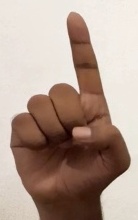
ASL sign: D